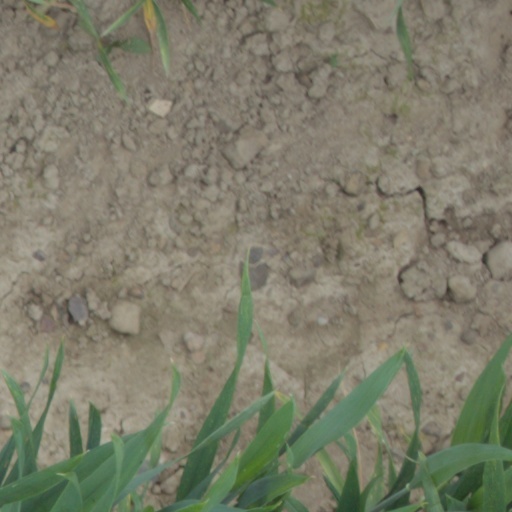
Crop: wheat